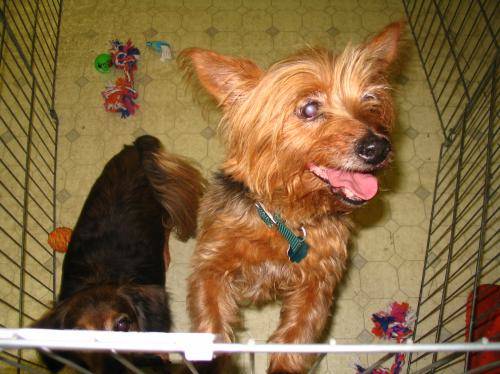
Label: dog